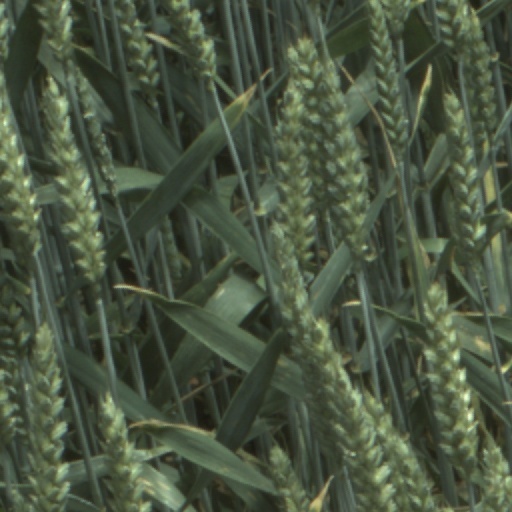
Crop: wheat